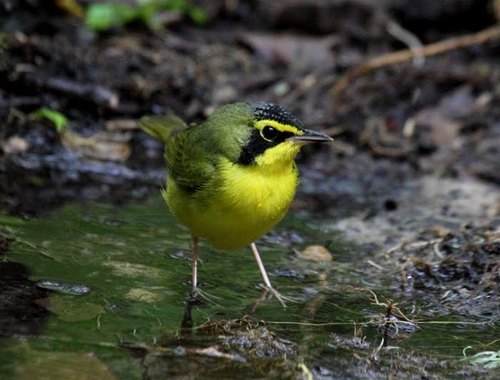
this yellow bird has yellow belly and breast, neck, black crown, yellow eyebrow with white feet
this bird has a small head, a round belly, a black cheek patch, and a bright yellow belly.
this colorful bird has a black beak, yellow breast and his head is black with speaks of white.
this small bird has a beautiful yellow chest, and a sharp beak.
this small bird has a sharp black beak, yellow eyering, a black cheek patch and crown, greenish yellow back and wings, bright yellow throat and breast and long, light colored legs.
this green bird has a bright yellow eyebrow, breast and belly.
this bird has a bright yellow breast, side, and belly with a olive green back.
a small yellow bird with pointed sharp beak, black crown, black cheek patch, greenish coverts.
this bird has a long tarsus with a yellow belly
this bird is yellow with green and has a long, pointy beak.
Species: Kentucky Warbler